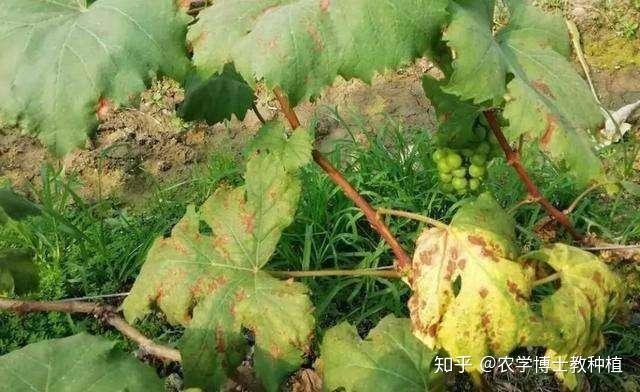
Plant: Grape
Disease: grape leaf spot